Gisela Mota Ocampo

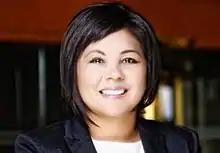

Gisela Raquel Mota Ocampo (13 March 1982 – 2 January 2016) was the assassinated first female mayor of Temixco, in the Mexican state of Morelos. Affiliated with the PRD, she won the mayoral elections in June 2015. She took office on 1 January 2016 but was killed the following day. Mota Ocampo had also served as plurinominal deputy in the LXII Legislature of the Mexican Congress, representing Morelos.